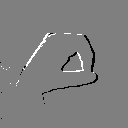
ASL letter: o